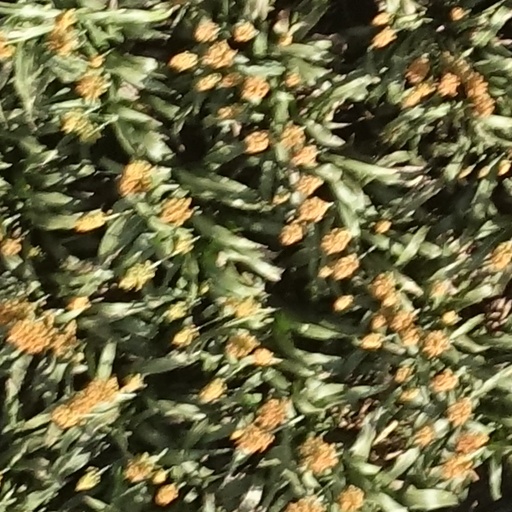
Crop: sorghum